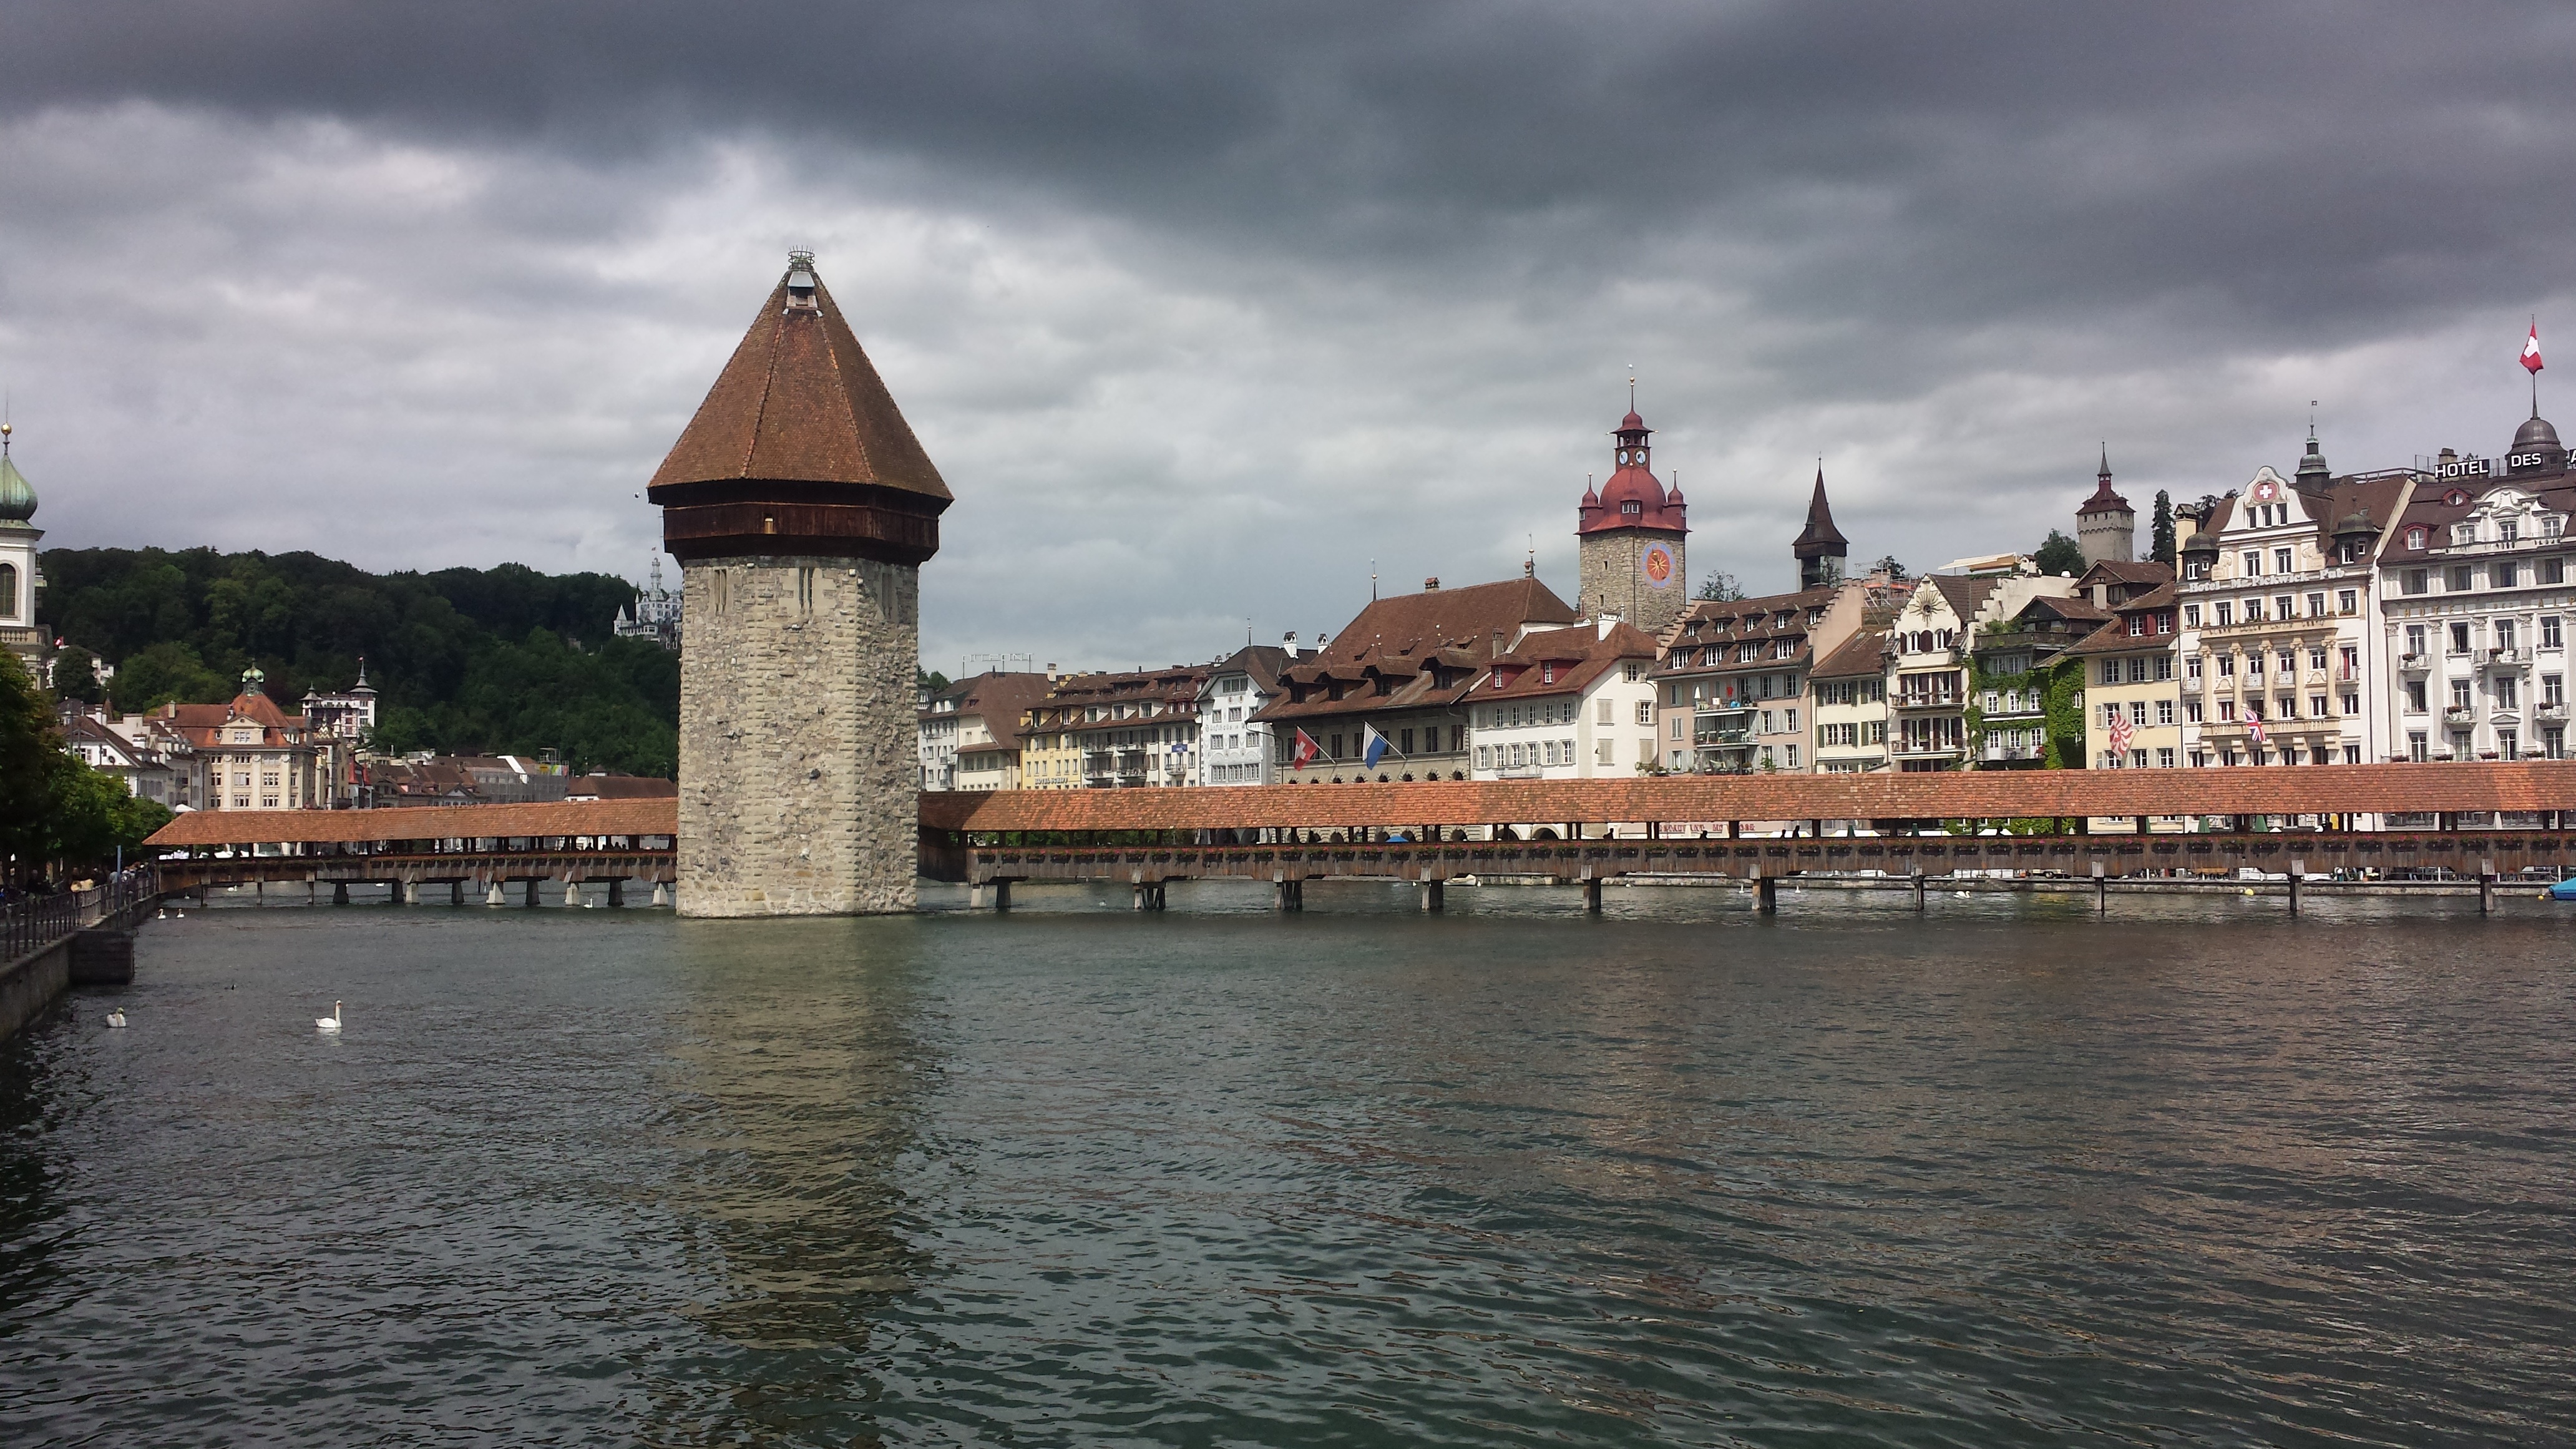
water, bridge, town, view, palace, city, river, cityscape, panorama, reflection, landmark, tourism, waterway, water tower, old town, lucerne, switzerland, chapel bridge, tours, human settlement